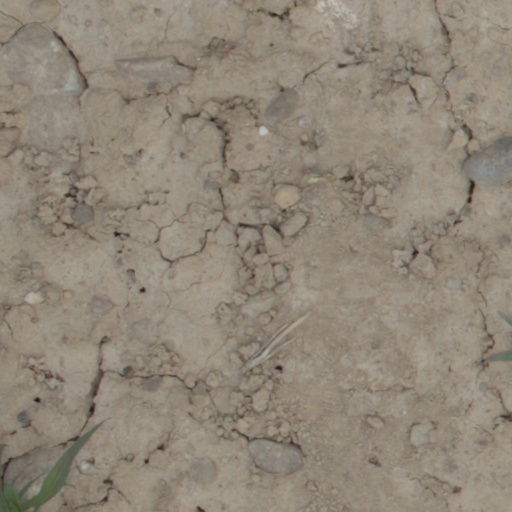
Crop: wheat